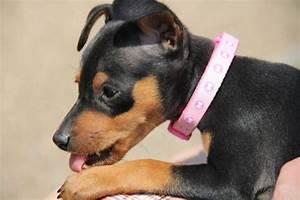
dog